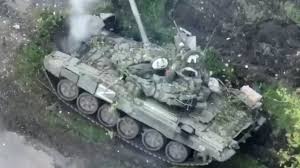
Label: T-90